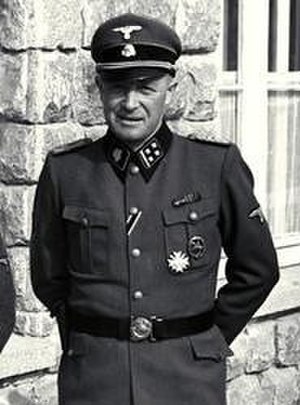
Franz Ziereis
Franz Ziereis var leder af koncentrationslejren Mauthausen-Gusen fra 1939 til lejren blev befriet i 1945 af amerikanske tropper.